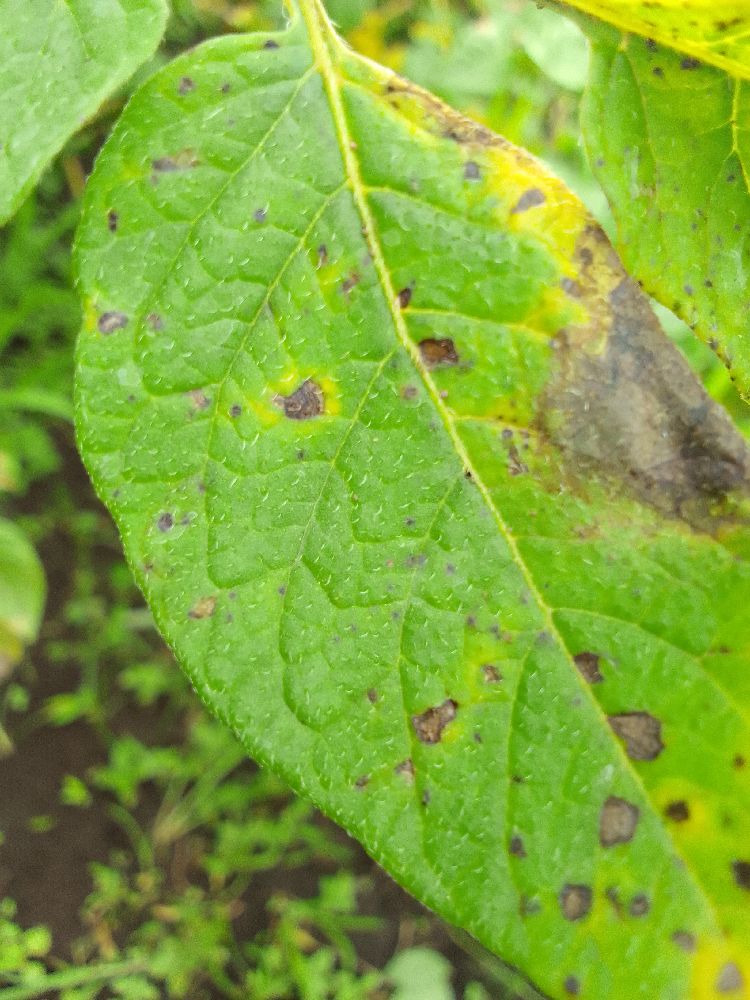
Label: Late blight